Joe 90

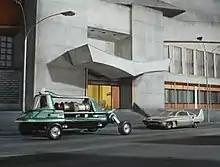
Examples of model work for "Joe 90": Professor McClaine's Jet Air Car (left) and Sam Loover's car (right), both at scale, parked in front of WIN Headquarters. Loover's car was made open-top to accommodate the puppets' head wires. In the end, shots inside the car used "under-control" versions of the puppets that were operated from beneath the set.

The Supermarionation puppets of "Joe 90" were the naturally-proportioned kind that had been introduced for "Captain Scarlet". The drive for increased realism in all design aspects that had begun with the preceding series continued in "Joe 90". Except for Captains Scarlet and Blue, all of the main character puppets from "Captain Scarlet" were re-used. Few new puppets were made, the only notable exceptions being Mac (who was sculpted on "bouncing bomb" designer Barnes Wallis), Joe and Mrs Harris.